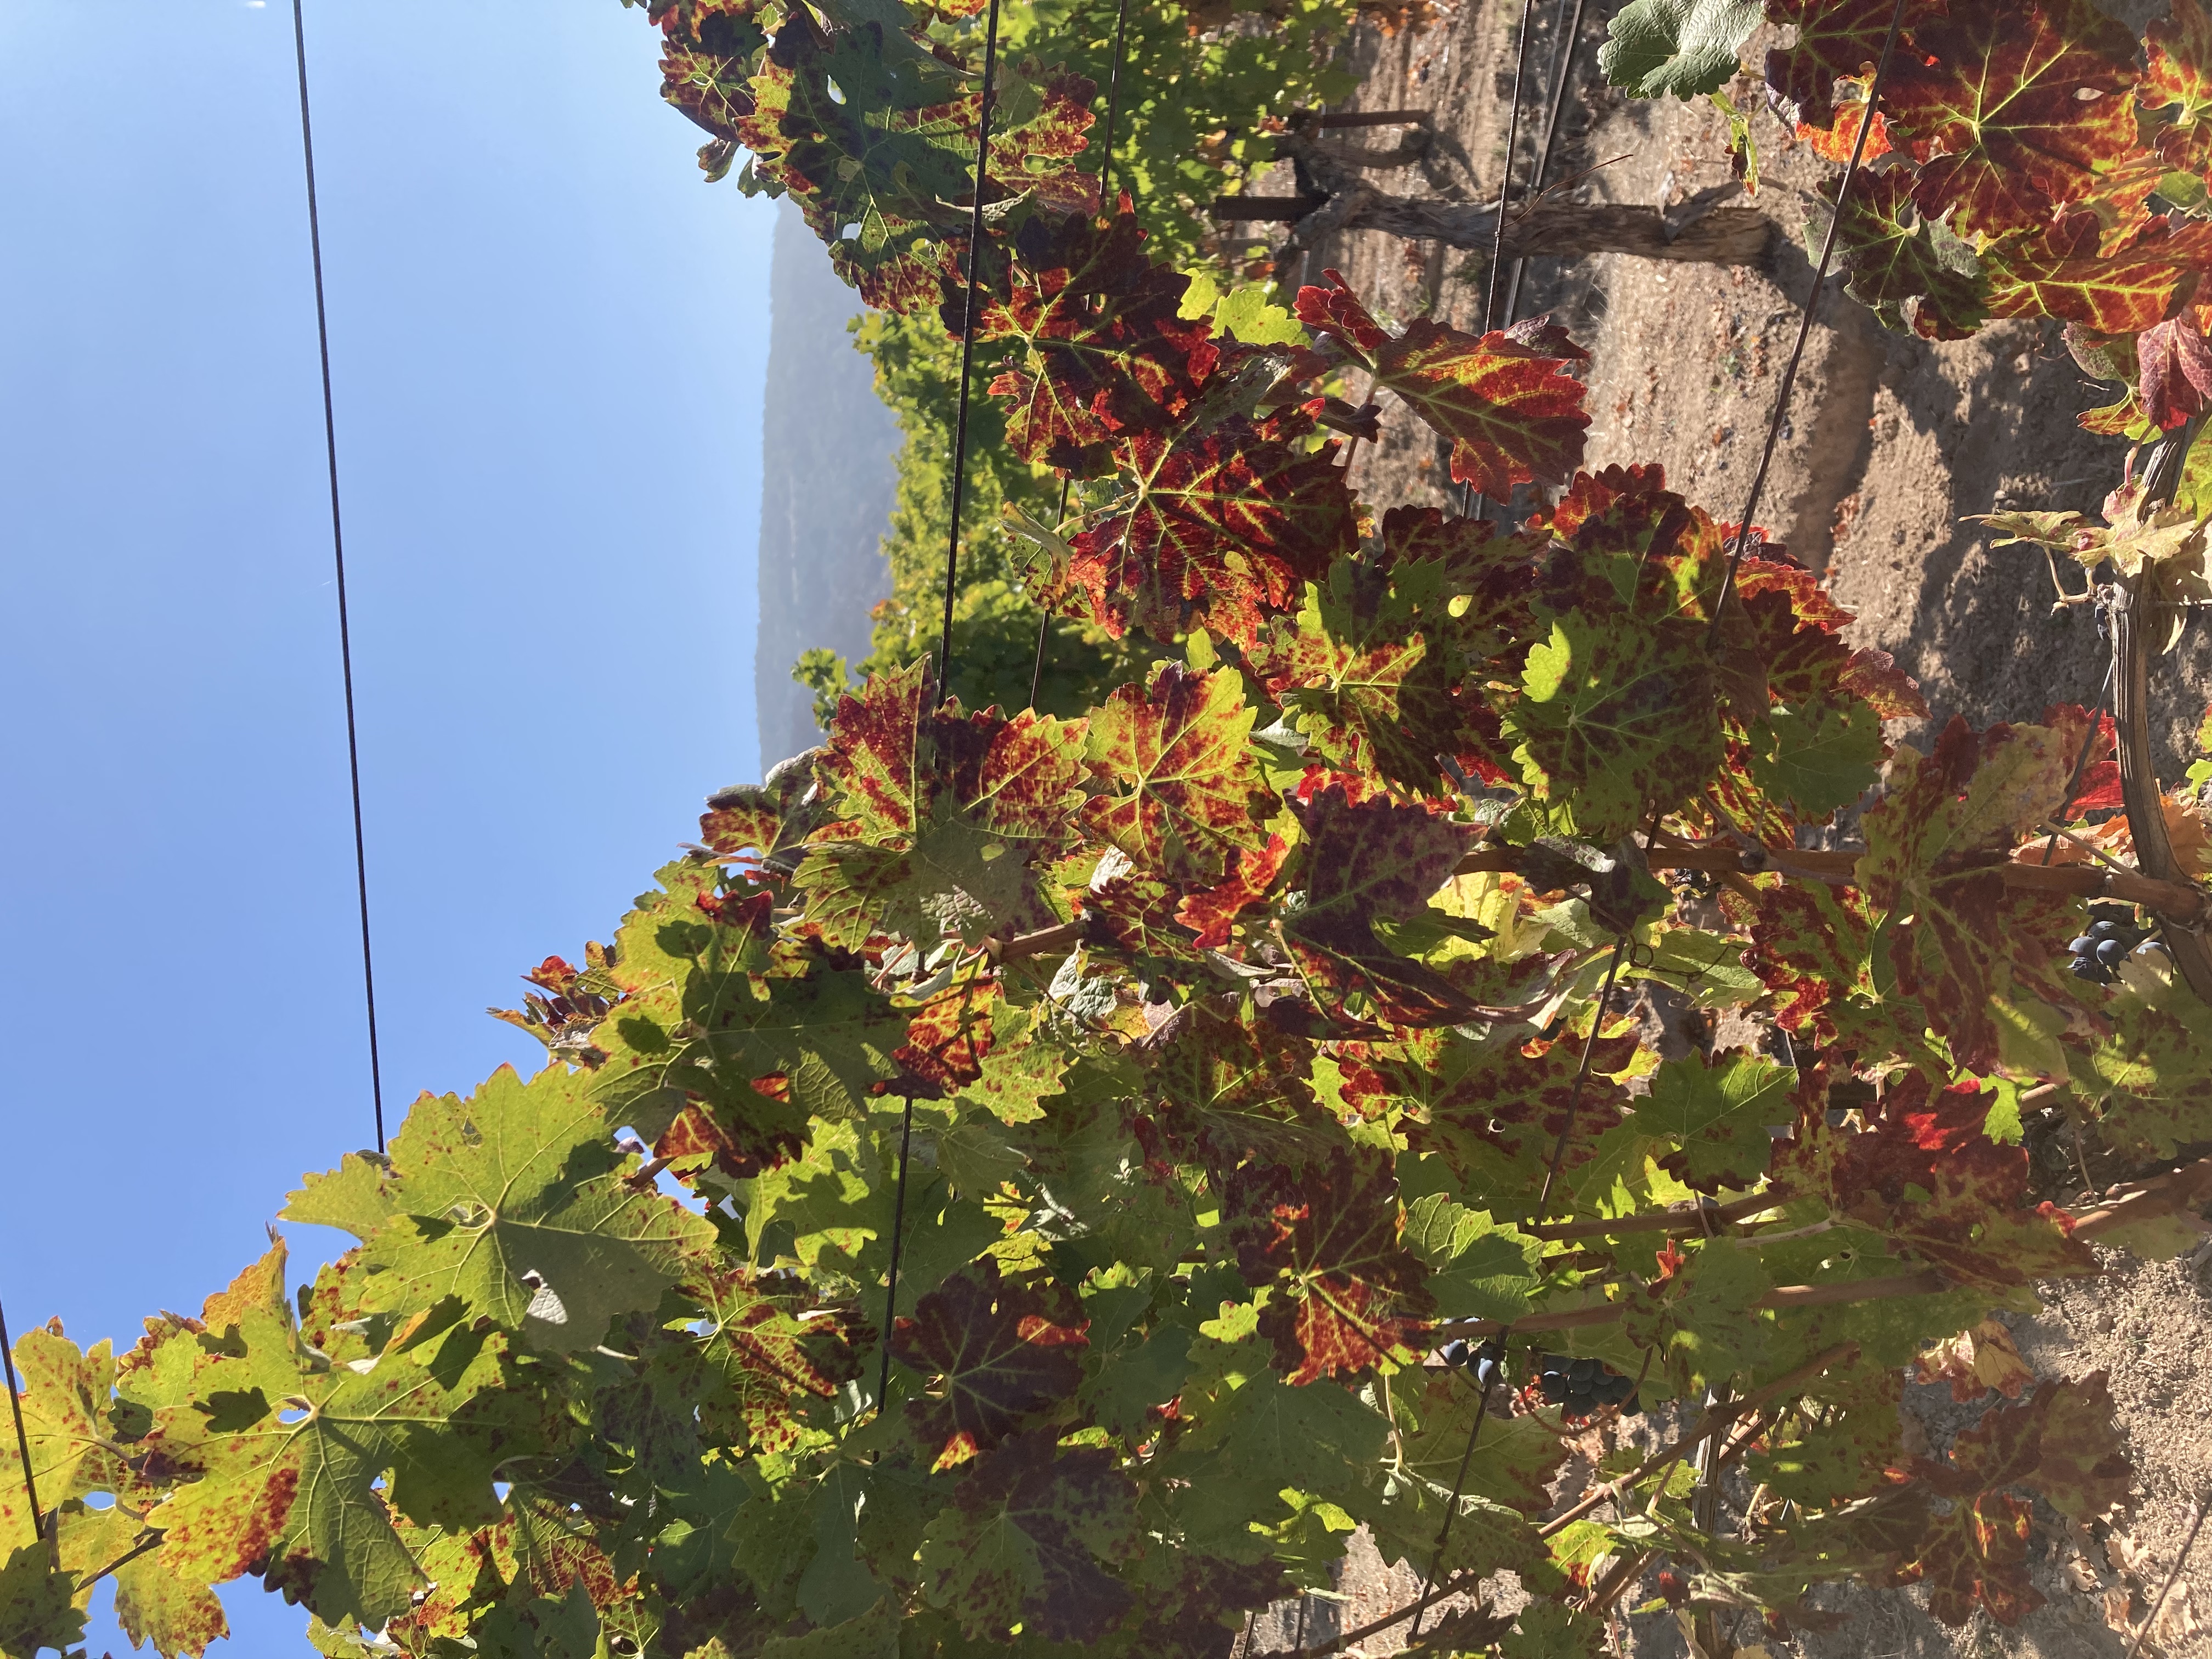
Label: Leafroll 3